August 1962 lunar eclipse

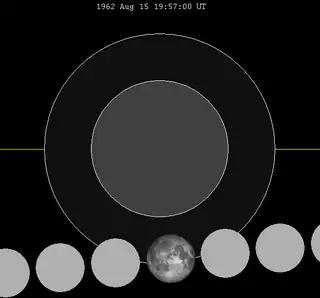
The Moon's hourly motion shown right to left

A penumbral lunar eclipse occurred at the Moon’s descending node of orbit on Wednesday, August 15, 1962, with an umbral magnitude of −0.3615. A lunar eclipse occurs when the Moon moves into the Earth's shadow, causing the Moon to be darkened. A penumbral lunar eclipse occurs when part or all of the Moon's near side passes into the Earth's penumbra. Unlike a solar eclipse, which can only be viewed from a relatively small area of the world, a lunar eclipse may be viewed from anywhere on the night side of Earth. Occurring about 1.6 days before perigee (on August 17, 1962, at 9:20 UTC), the Moon's apparent diameter was larger.